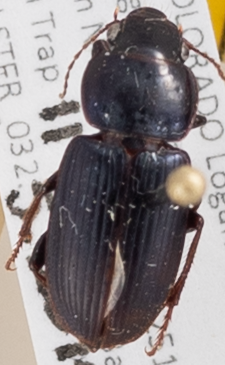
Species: Harpalus amputatus
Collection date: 2015-06-11
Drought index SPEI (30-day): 1.058
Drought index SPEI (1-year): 1.69
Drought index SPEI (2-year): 1.45